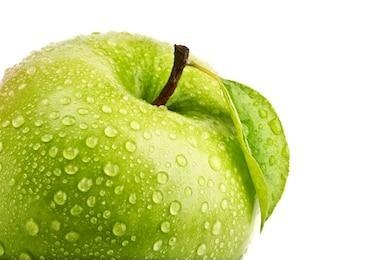
Label: apple